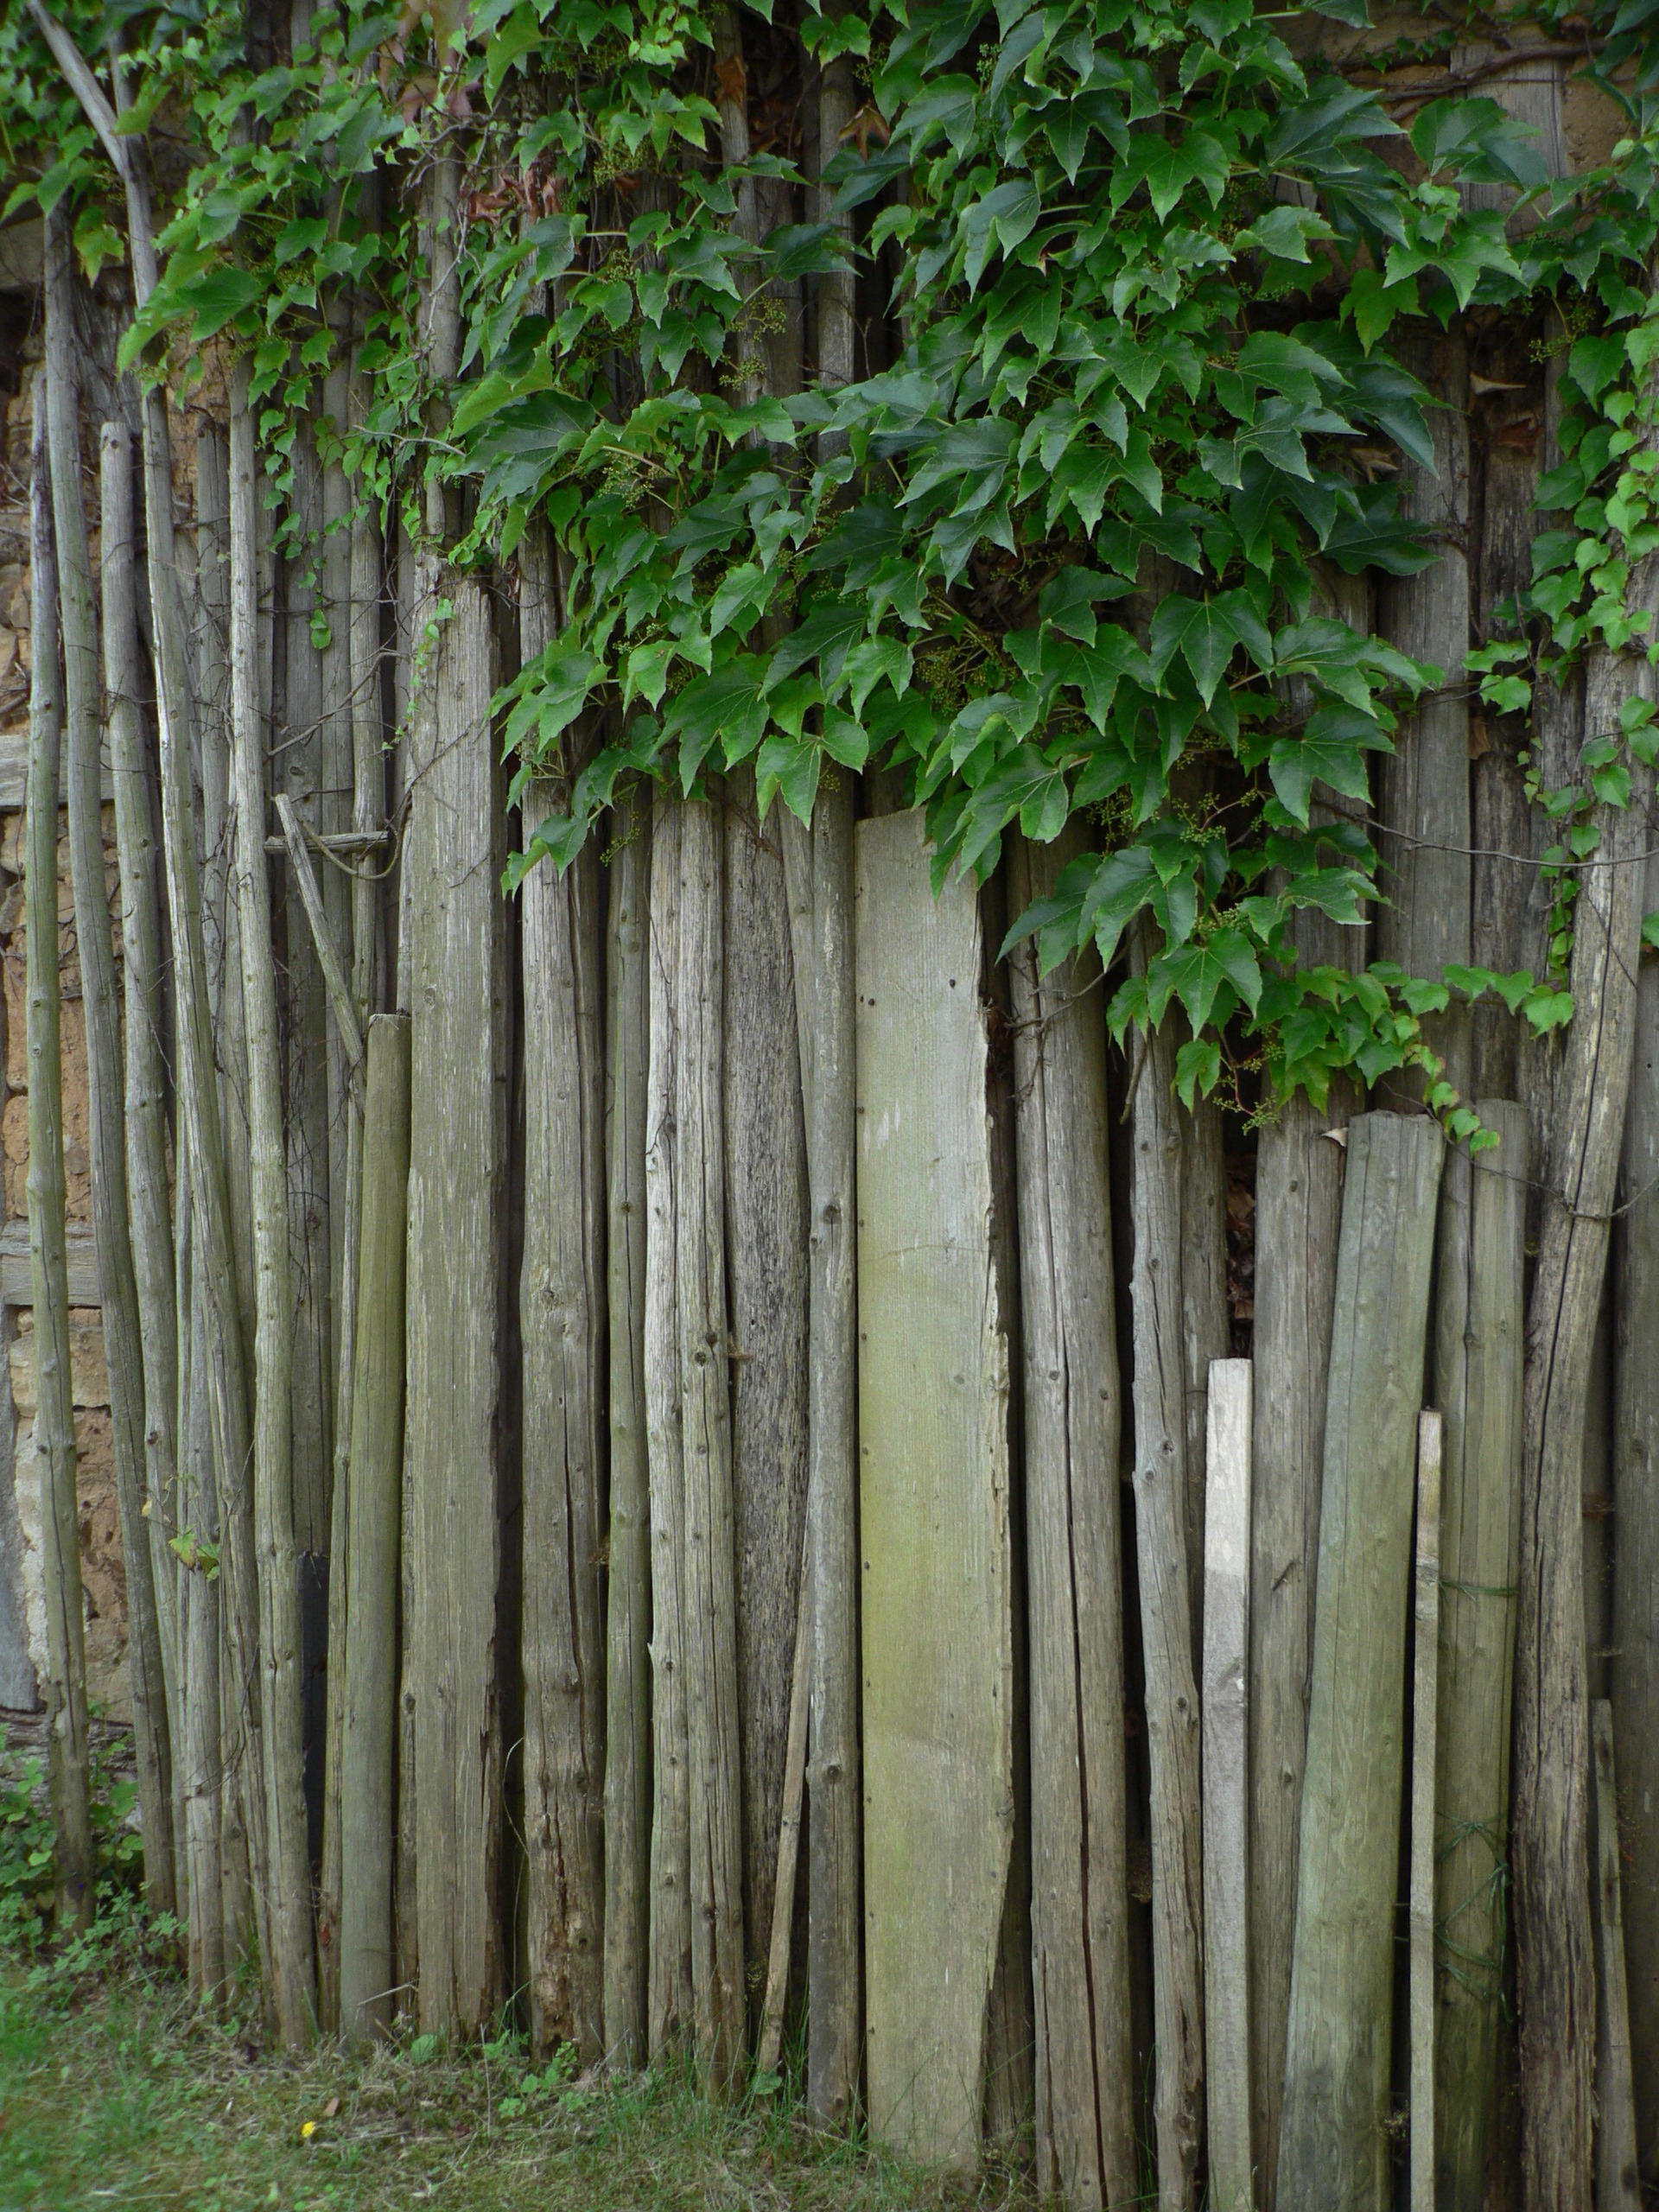
tree, forest, branch, fence, plant, wood, leaf, flower, trunk, green, botany, garden, still life, shrub, woodland, bamboo, wine partner, flowering plant, plant stem, woody plant, land plant, outdoor structure, home fencing, arecales